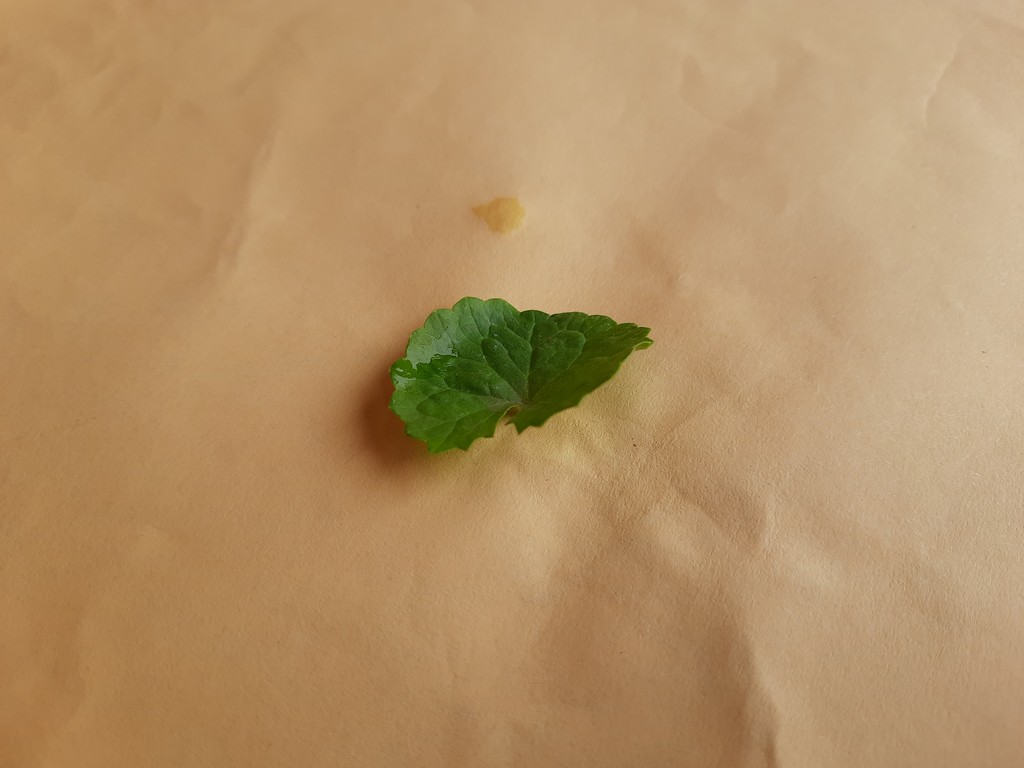
Label: Healthy